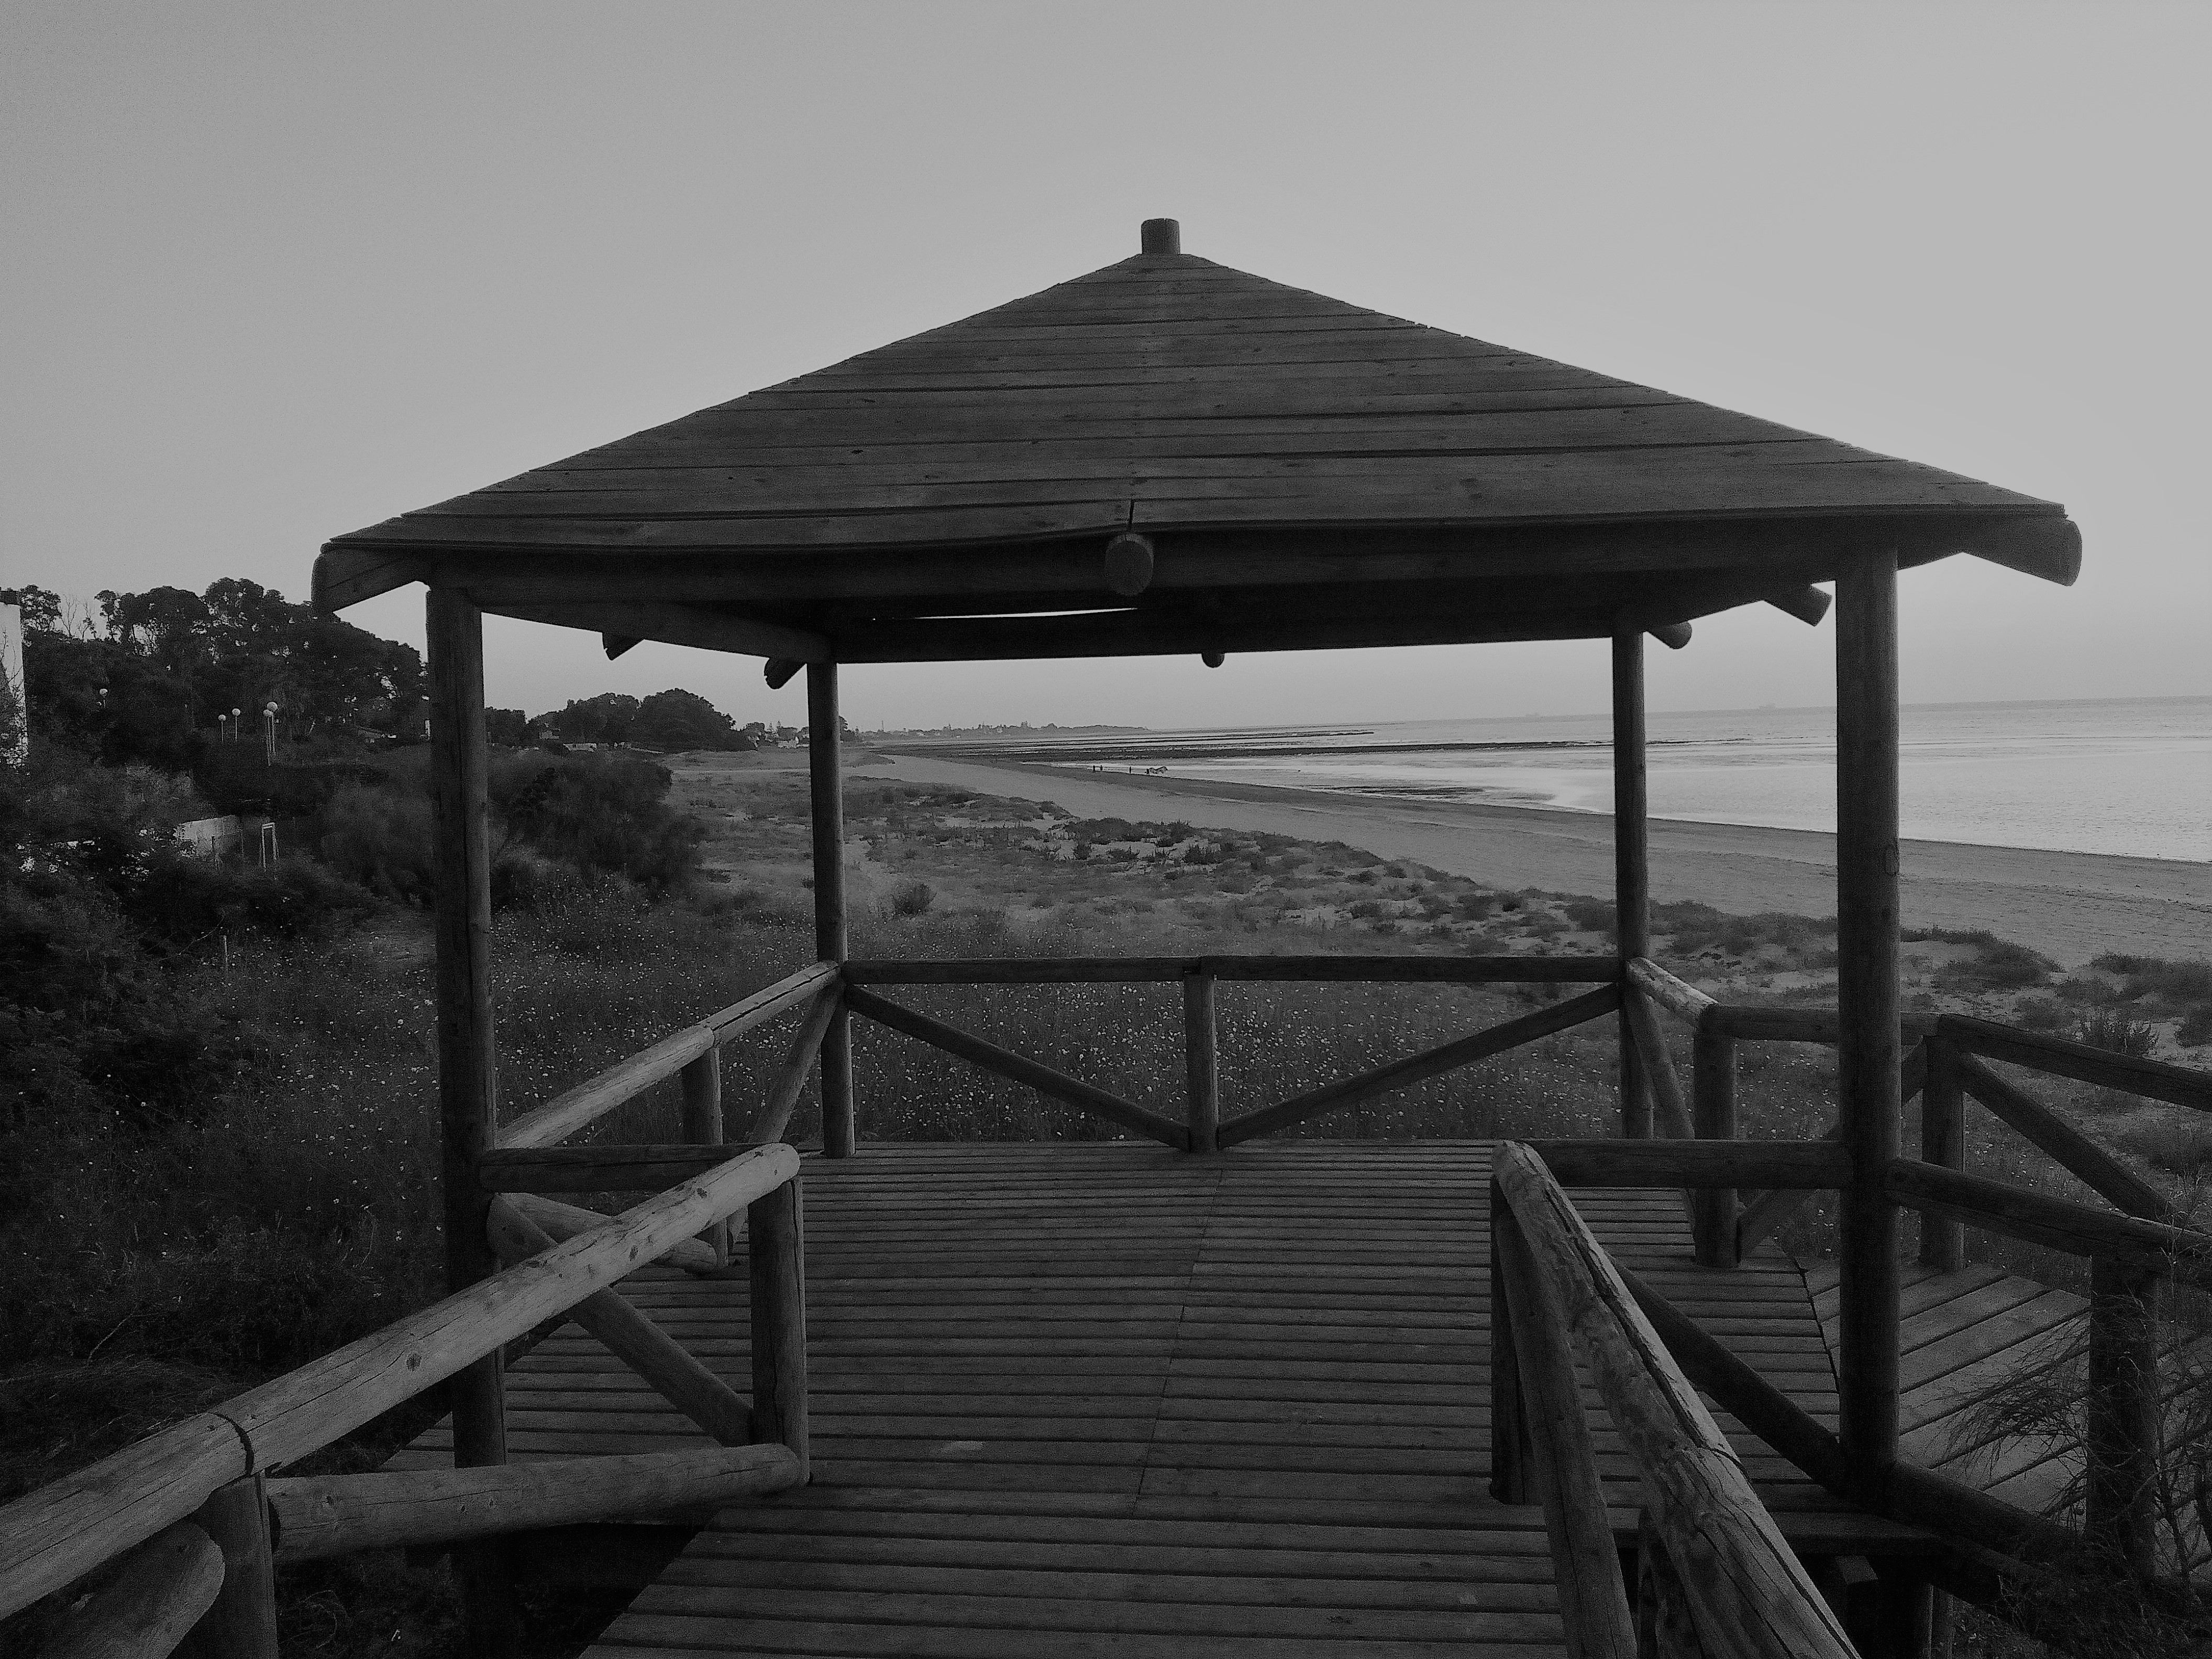
nature, black and white, water, monochrome photography, photography, sky, structure, monochrome, gazebo, walkway, tree, cloud, outdoor structure, landscape